Caroli Church, Malmö

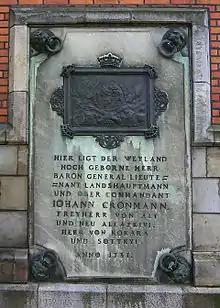
Plaque for Johan Cronman at Caroli Church.

Caroli Church is a former church in Malmö, Sweden. It was built in 1880. The church is named after king Charles XI of Sweden.